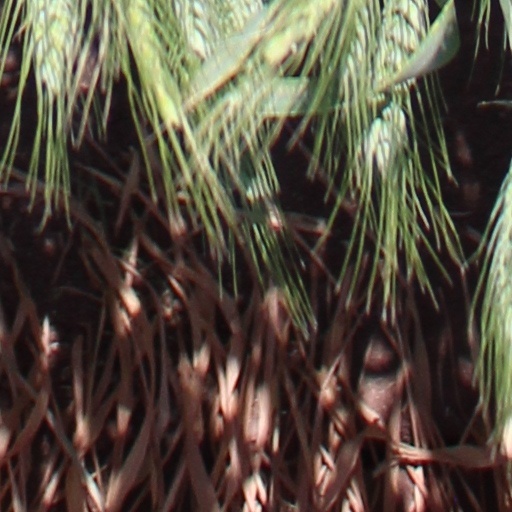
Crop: wheat